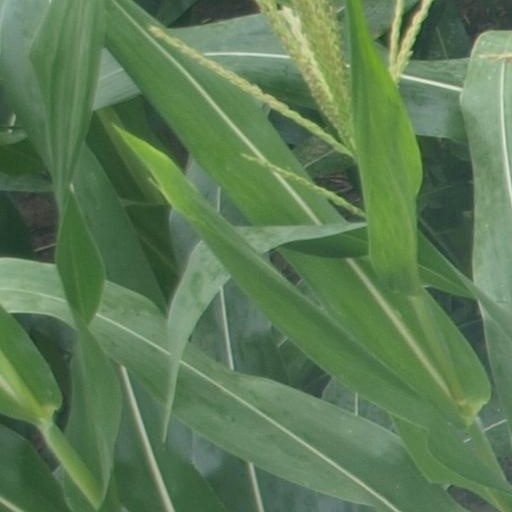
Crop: maize; corn